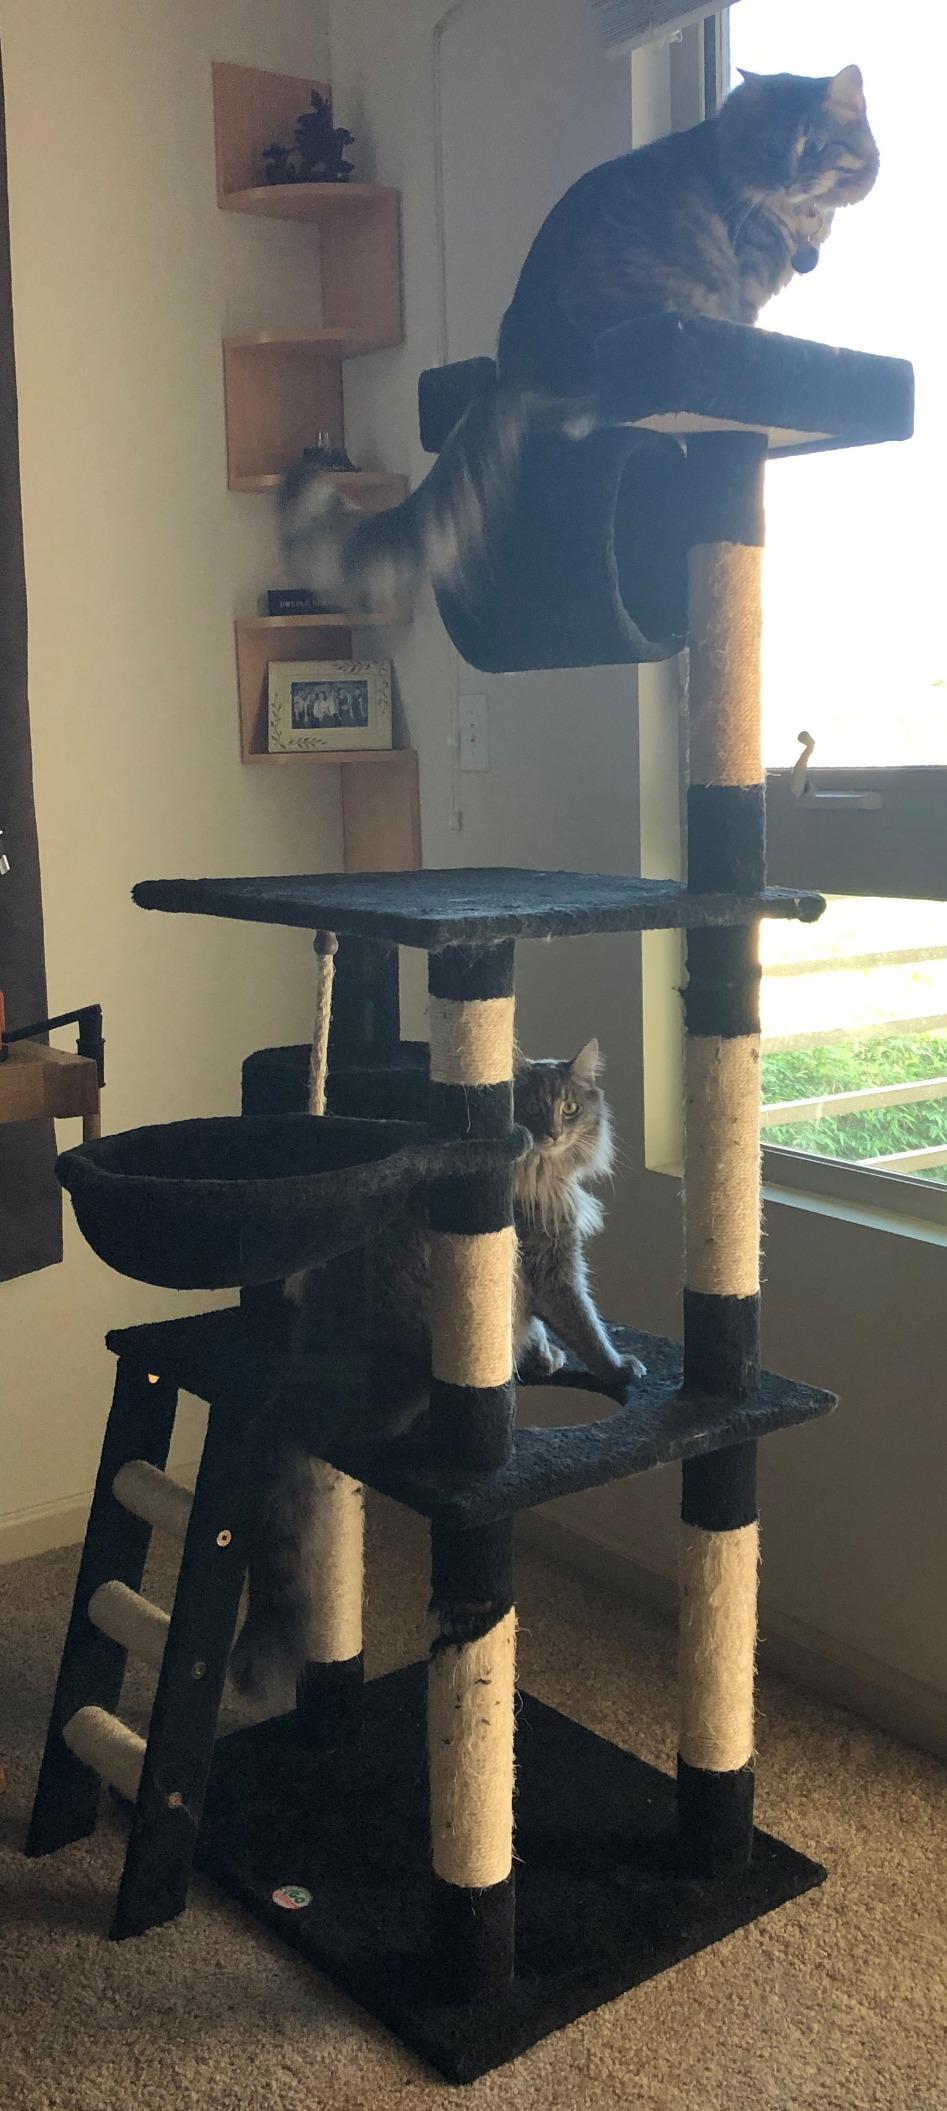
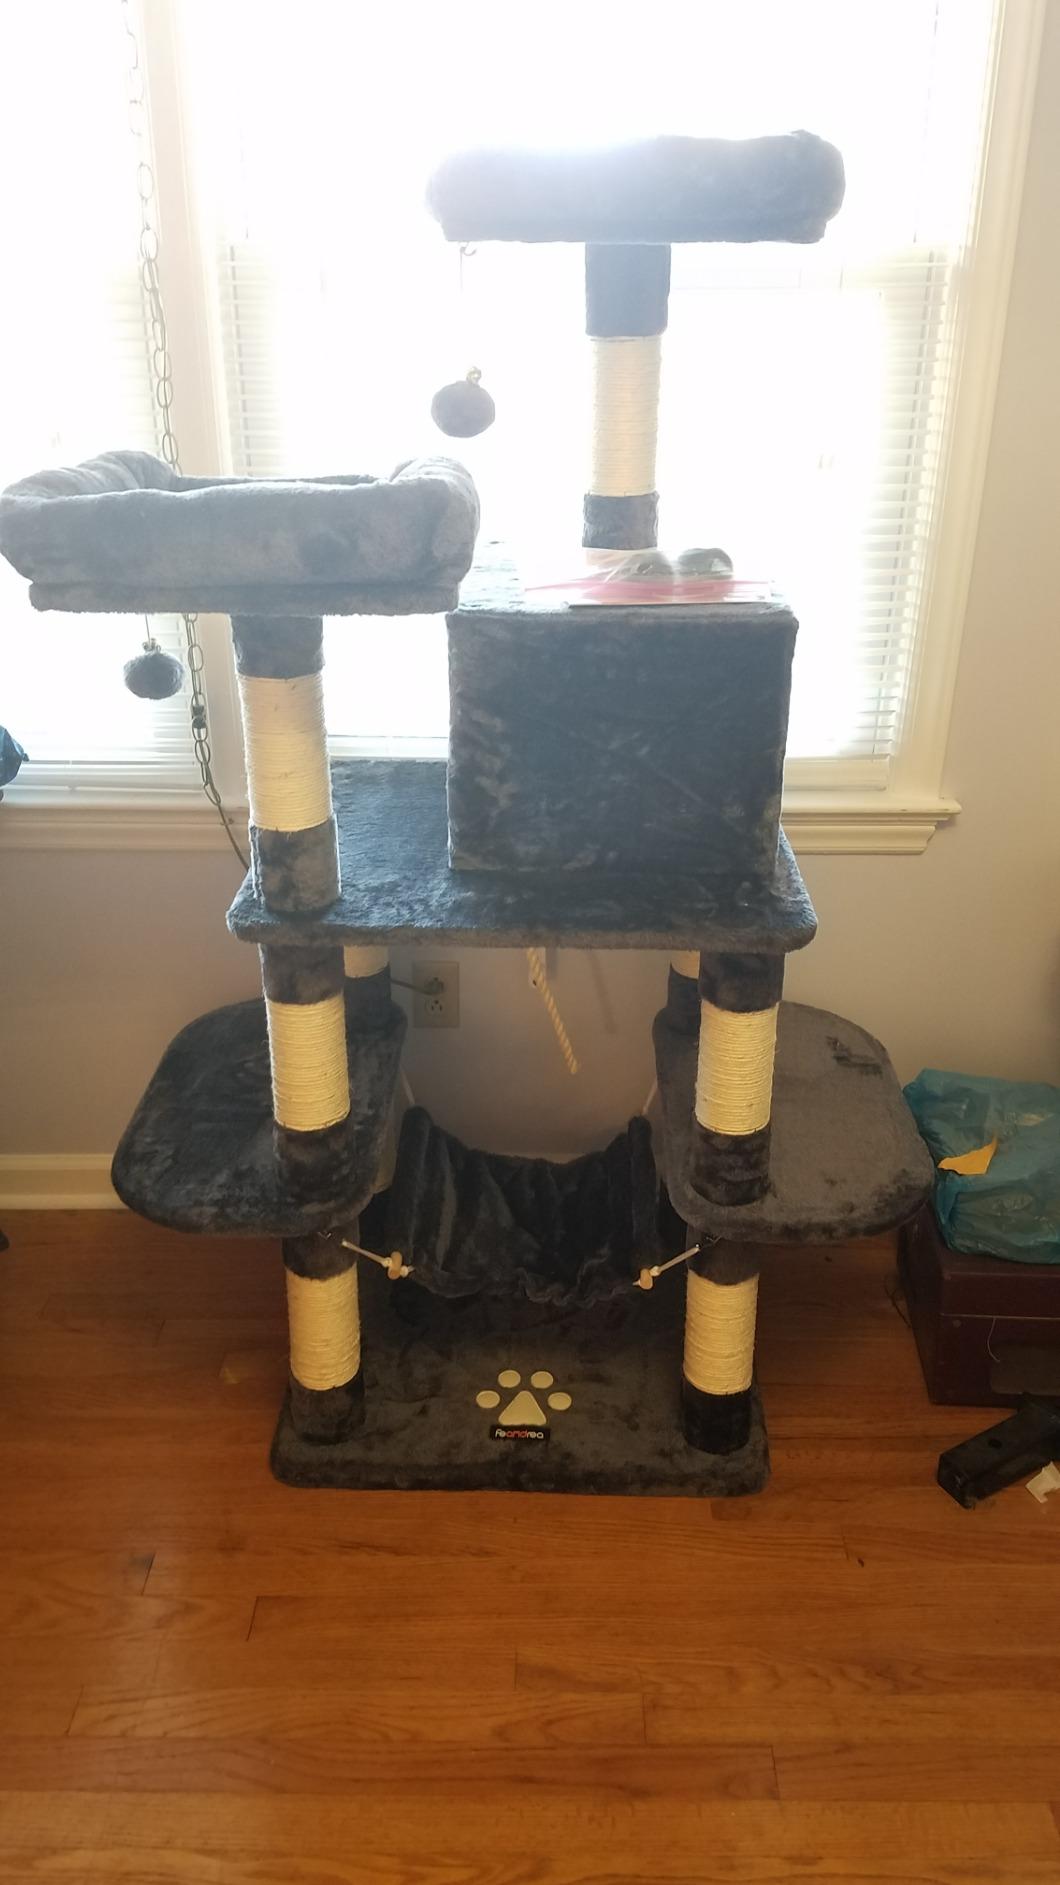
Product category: items_cat tree
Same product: no